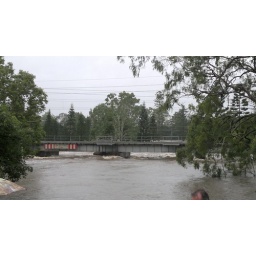
Leis parade Lawnton QLD completely under water. the road goes under the train bridge... well .... normally